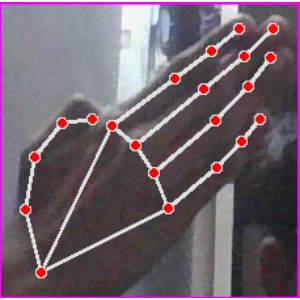
अक्षर: घ